Captain Rex

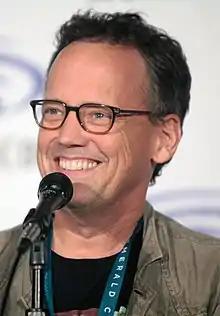
Dee Bradley Baker appearing at a convention in 2016.

Initial development for "" film chose Alpha-17, featured in the "" comic, to be the principal clone trooper character. However, because Anakin Skywalker, Ahsoka Tano, and R2-D2 (Artoo) were also principal characters, "Star Wars" creator George Lucas felt Alpha's name created too much alliteration between the main cast, and a new character, Captain Rex, was created instead. The name "Rex" was chosen by Lucas. Previously, the name Captain Rex was used for the error-prone rookie droid pilot RX-24 of "Star Tours", who replaced an earlier concept of an unpredictable and risk-taking Clone Wars veteran.